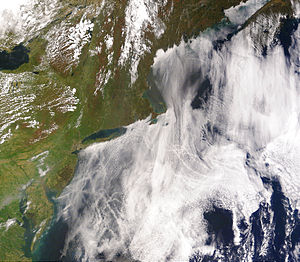
Global opvarmning / Ydre årsager til de øgede temperaturer / Aerosoler og sod
Spor efter skibe kan ses som linjer i skyerne over Atlanterhavet ved USA's østkyst. Atmosfæriske partikler (aerosoler) fra disse skibe og andre kilder kan indirekte have stor effekt på klimaet.
Den globale opvarmning er betegnelsen for ændringen i Jordens klima, der er sket i de sidste omkring 100 år på grund af stigningen i den gennemsnitlige temperatur samt de heraf følgende konsekvenser. Der er mange videnskabelige observationer der viser, at klimaet bestående af jordens atmosfære, lithosfæren, hydrosfæren og biosfæren bliver varmere. Mange af de observerede ændringer siden 1950’erne har ikke fortilfælde i tidligere temperaturmålinger, som går tilbage til midten af 1800-tallet eller i klimaproxy-data som går tusindvis af år tilbage.